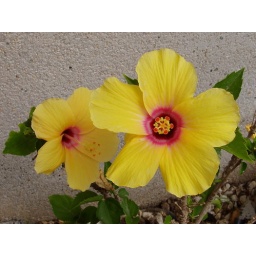
This was my Gran's favourite flower in the garden in the corner of her little house in paradis